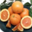
Label: orange